Aubrives

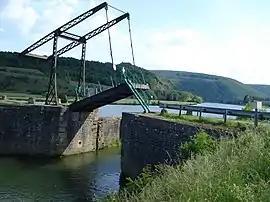
The lifting bridge in Aubrives

Aubrives is a commune in the Ardennes department in north-eastern France.